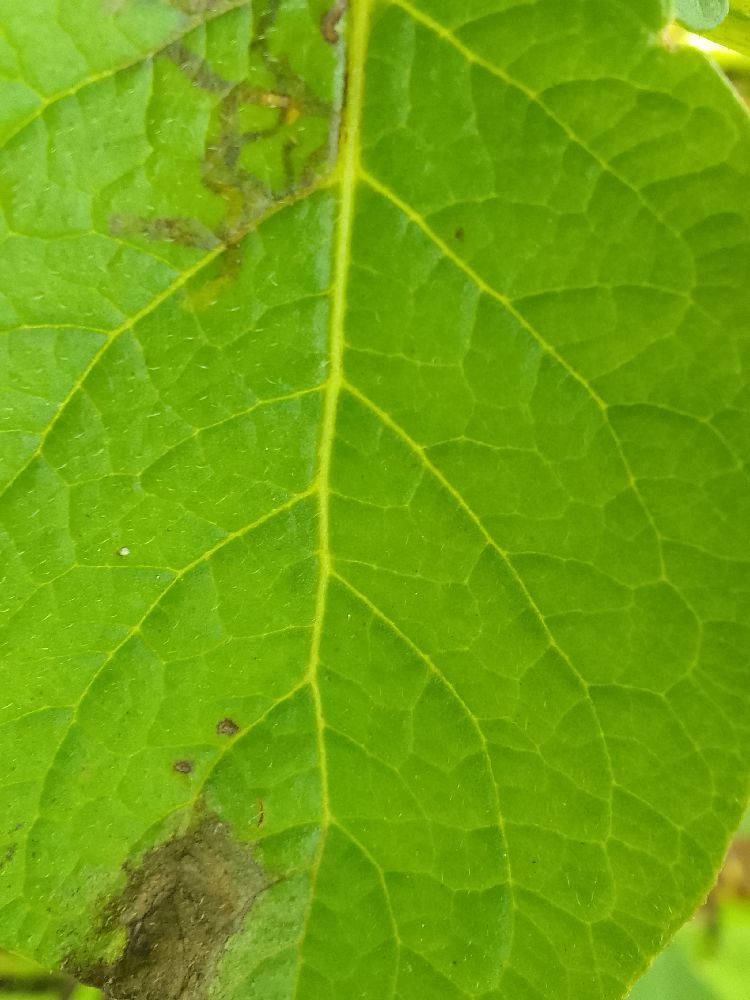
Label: Late blight